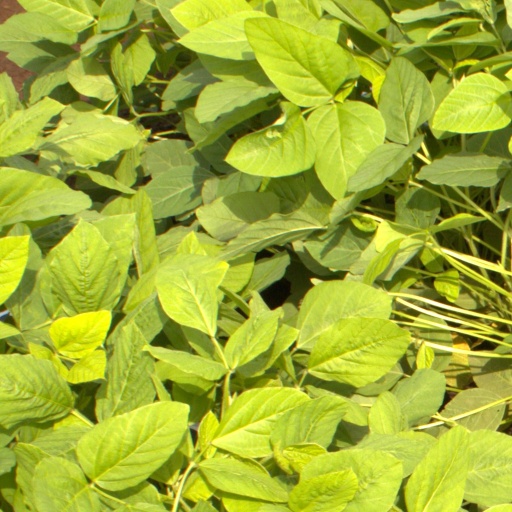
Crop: soybean